Tormented (1960 film)

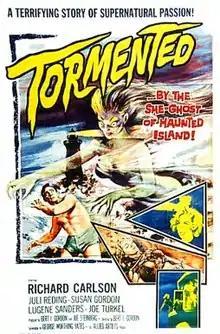
Promotional poster

Tormented is a 1960 American horror film directed and produced by Bert I. Gordon for Allied Artists Pictures Corporation, and starring Richard Carlson. The film was featured in the fourth season of the television series "Mystery Science Theater 3000".